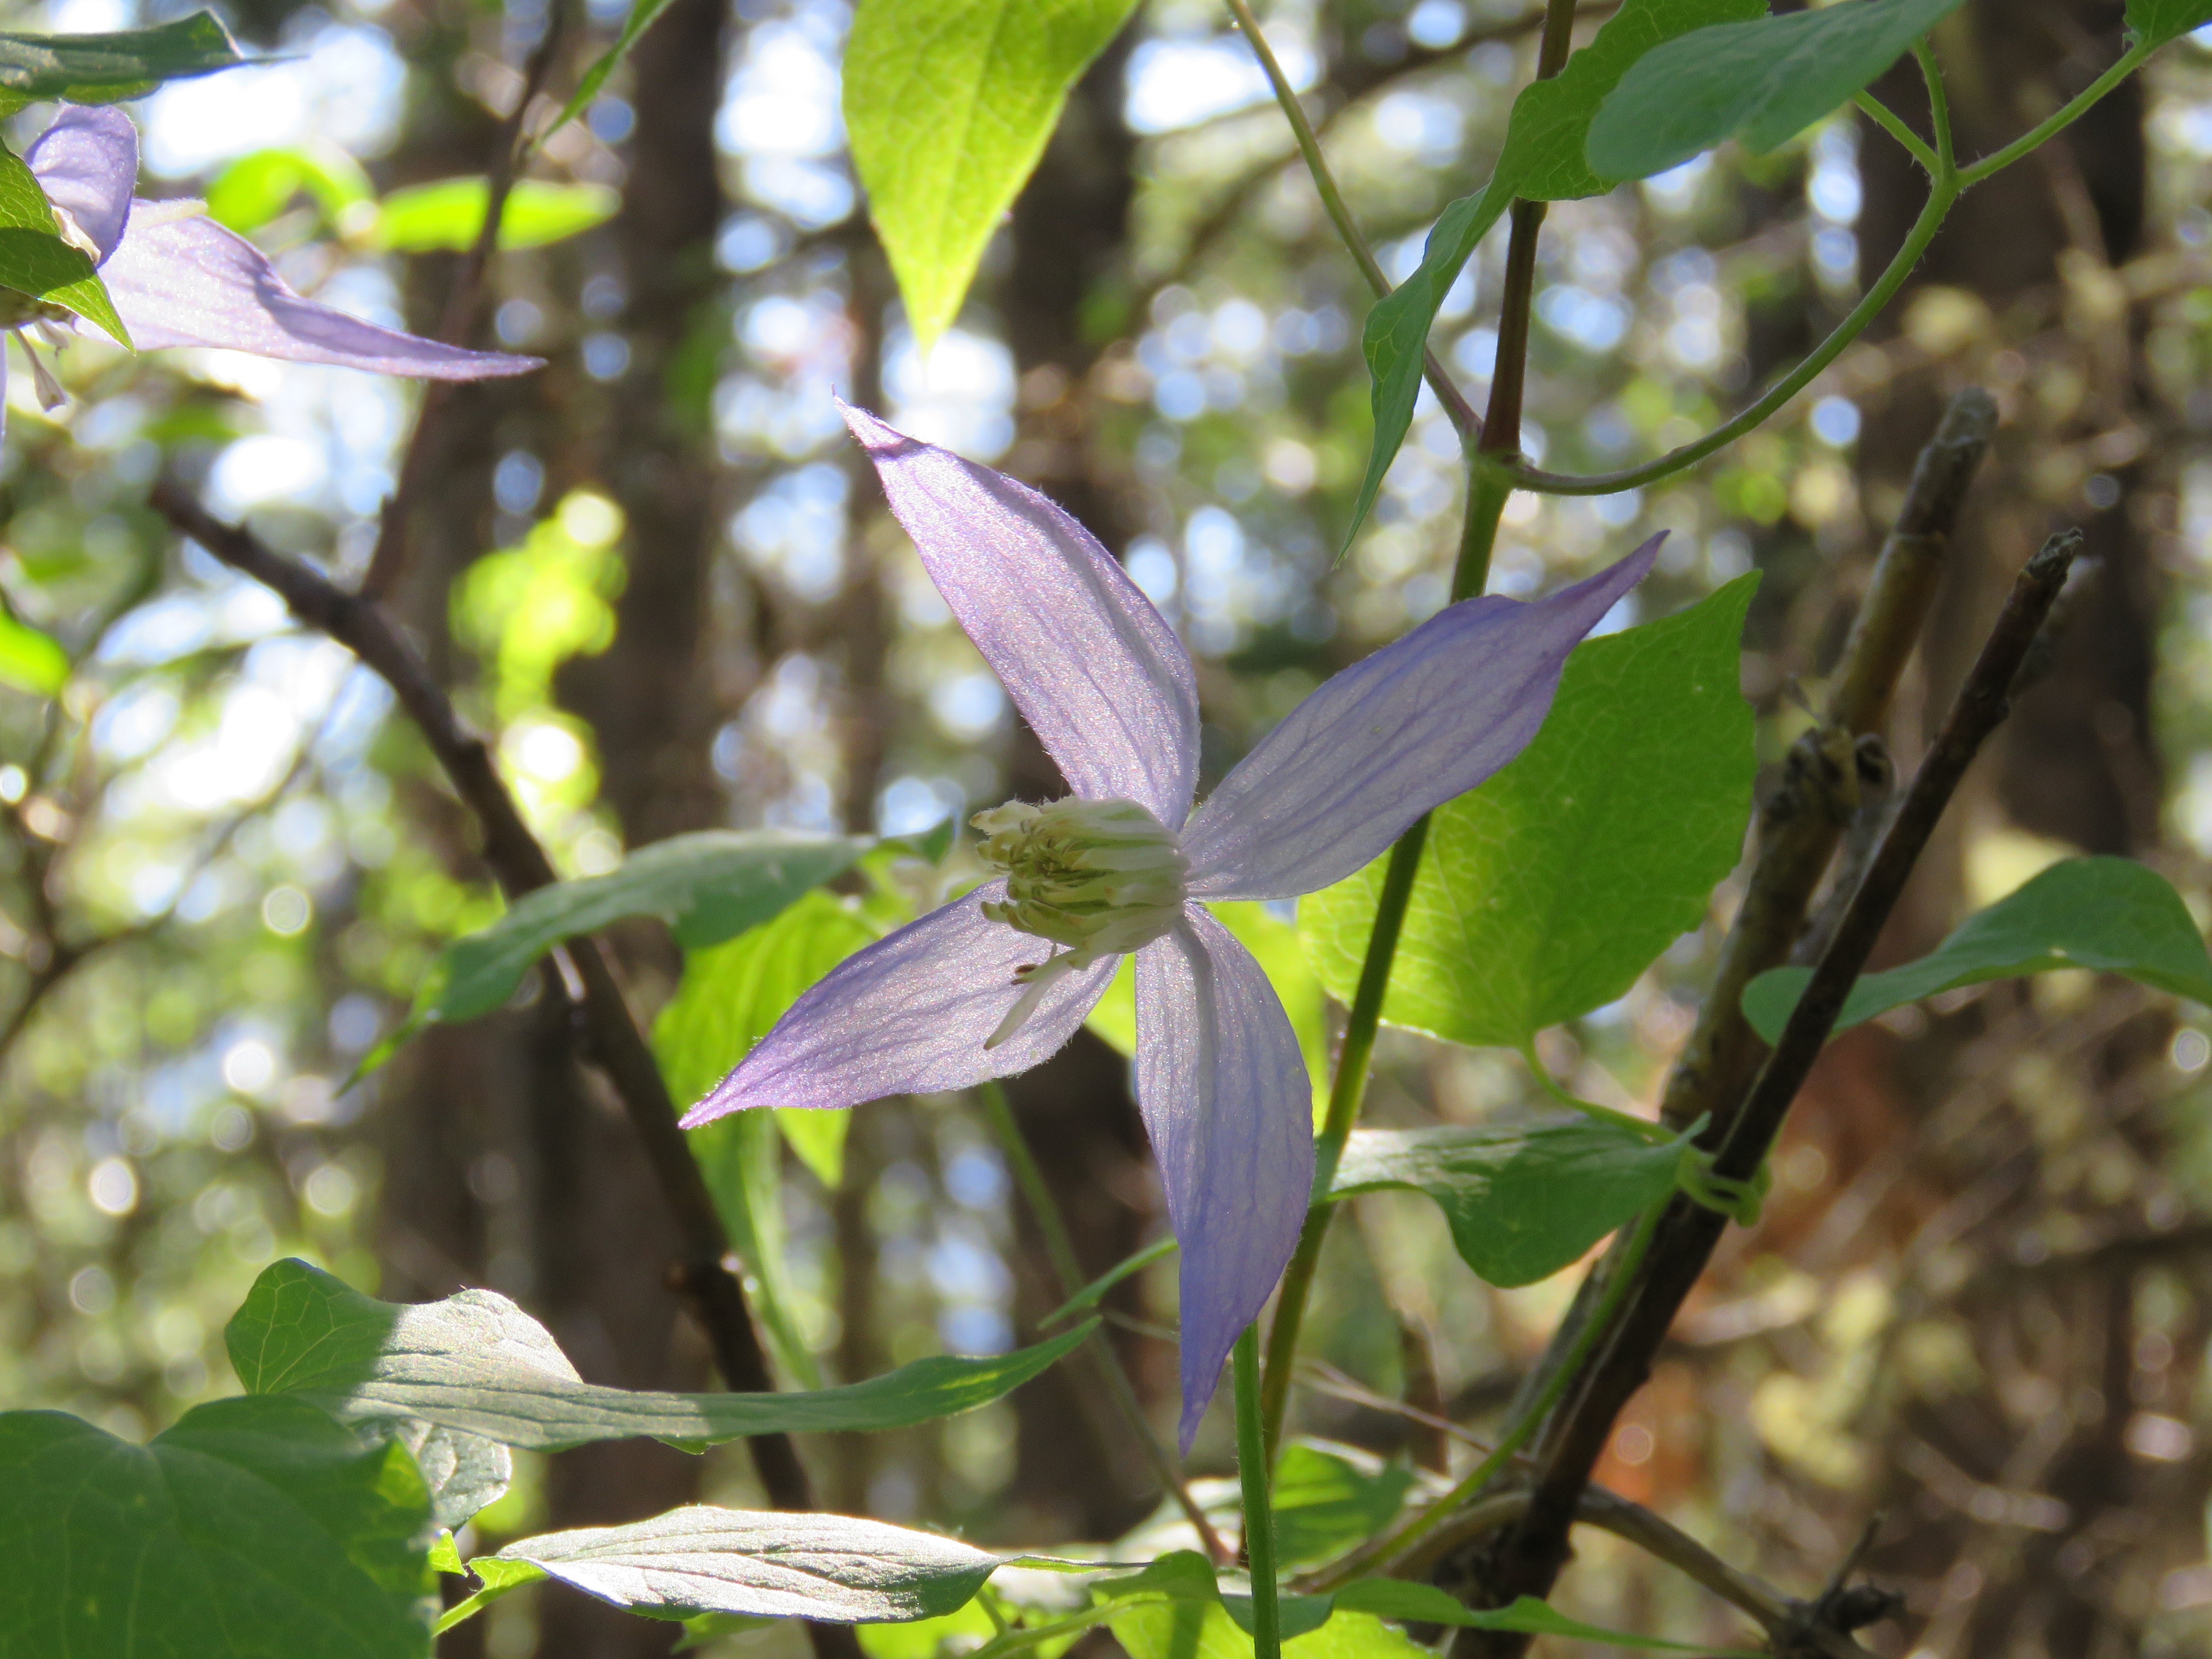
nature, branch, blossom, plant, vine, leaf, flower, purple, wild, herb, produce, botany, blooming, flora, wild flower, wildflower, native, canada, shrub, alberta, purple flower, flowering plant, clematis occidentalis, blue clemati, alberta wild flower, land plant